Nia Long

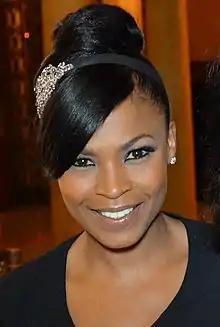
Long in 2012

Nia Talita Long (born October 30, 1970) is an American actress. Best known for her work in Black cinema, Long rose to prominence after starring in the film "Boyz n the Hood" (1991), and for her portrayal of Beullah "Lisa" Wilkes on the NBC sitcom "The Fresh Prince of Bel-Air" (1991–1995). She then appeared in "Friday" (1995), as well as the 1997 films "Love Jones" and "Soul Food".